Ishmael

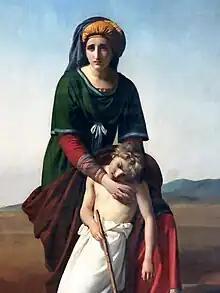
A depiction of Hagar and her son Ishmael in the desert (1819) by François-Joseph Navez

Hagar and Sarah began to show contempt for each other, they responded by treating each other harshly. Abraham then told Hagar to flee her home and go into the desert region between Abraham's settlement and Shur. describes the naming of Ishmael and God's promise to Hagar concerning Ishmael and his descendants. This occurred at the well of Beer-lahai-roi, where Hagar encountered the Angel of the Lord, who said to her "Behold, you are with child / And shall bear a son; / You shall call him Ishmael, / For the Lord has paid heed to your suffering." The Angel commanded Hagar, "Return to your mistress [Sarai] and submit to her."